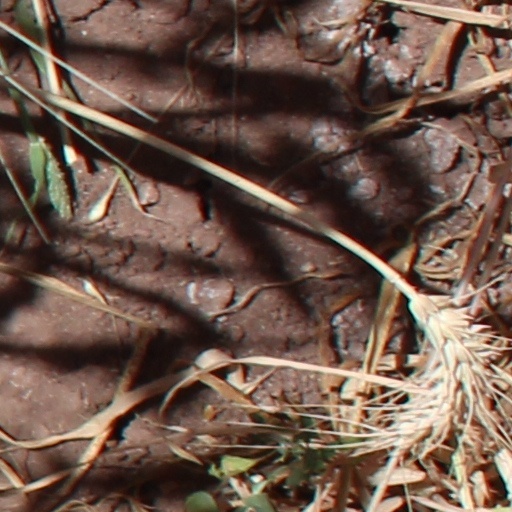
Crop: wheat